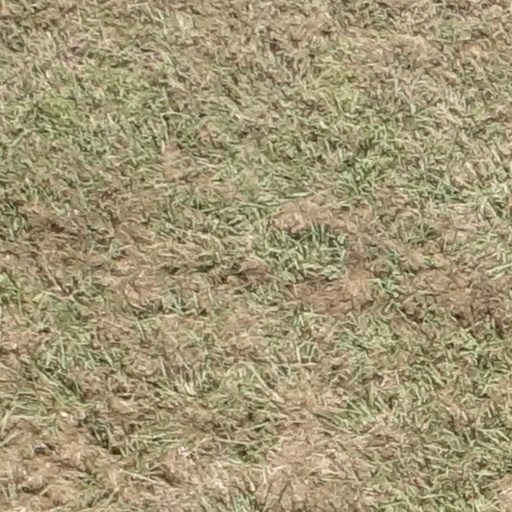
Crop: sorghum